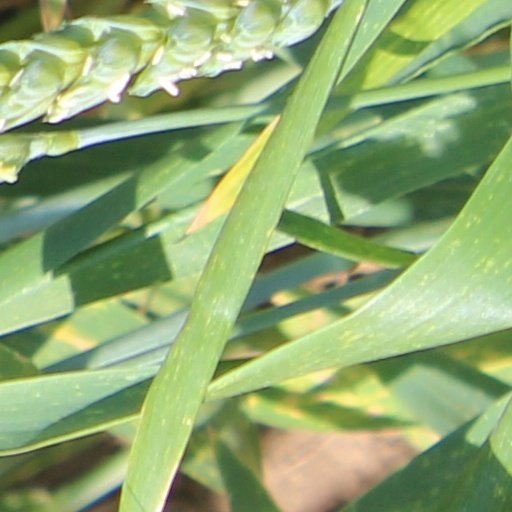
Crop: wheat